Mictyris longicarpus

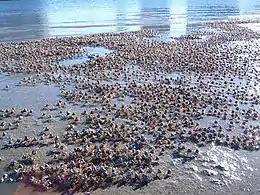

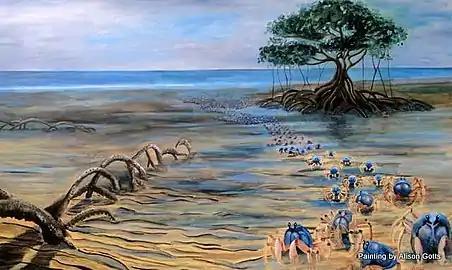

Mictyris longicarpus, the light-blue soldier crab, is a species of crab that lives on sandy beaches from the Bay of Bengal to Australia; with other members of the genus "Mictyris", it is "one of the most loved crabs in Australia". Adults are across, white, with blue on their backs, and hold their claws vertically. They feed on detritus in the sand, leaving rounded pellets of discarded sand behind them. The males may form into large "armies" which traverse the beach at low tide, before the crabs dig into the sand to wait for the next low tide.